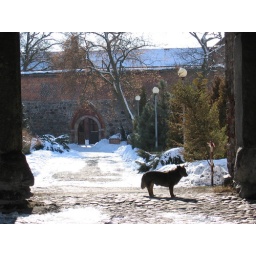
A dog in a castle